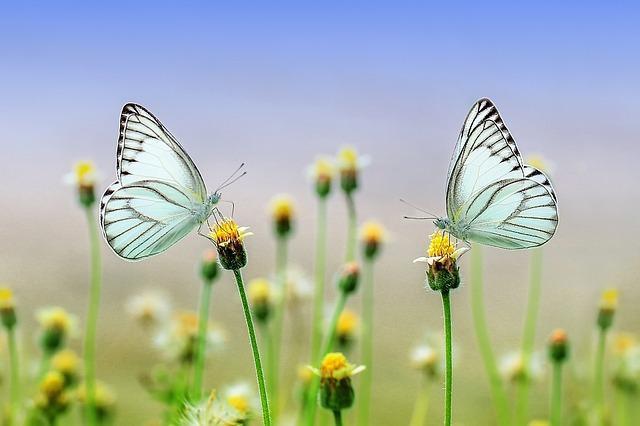
butterfly